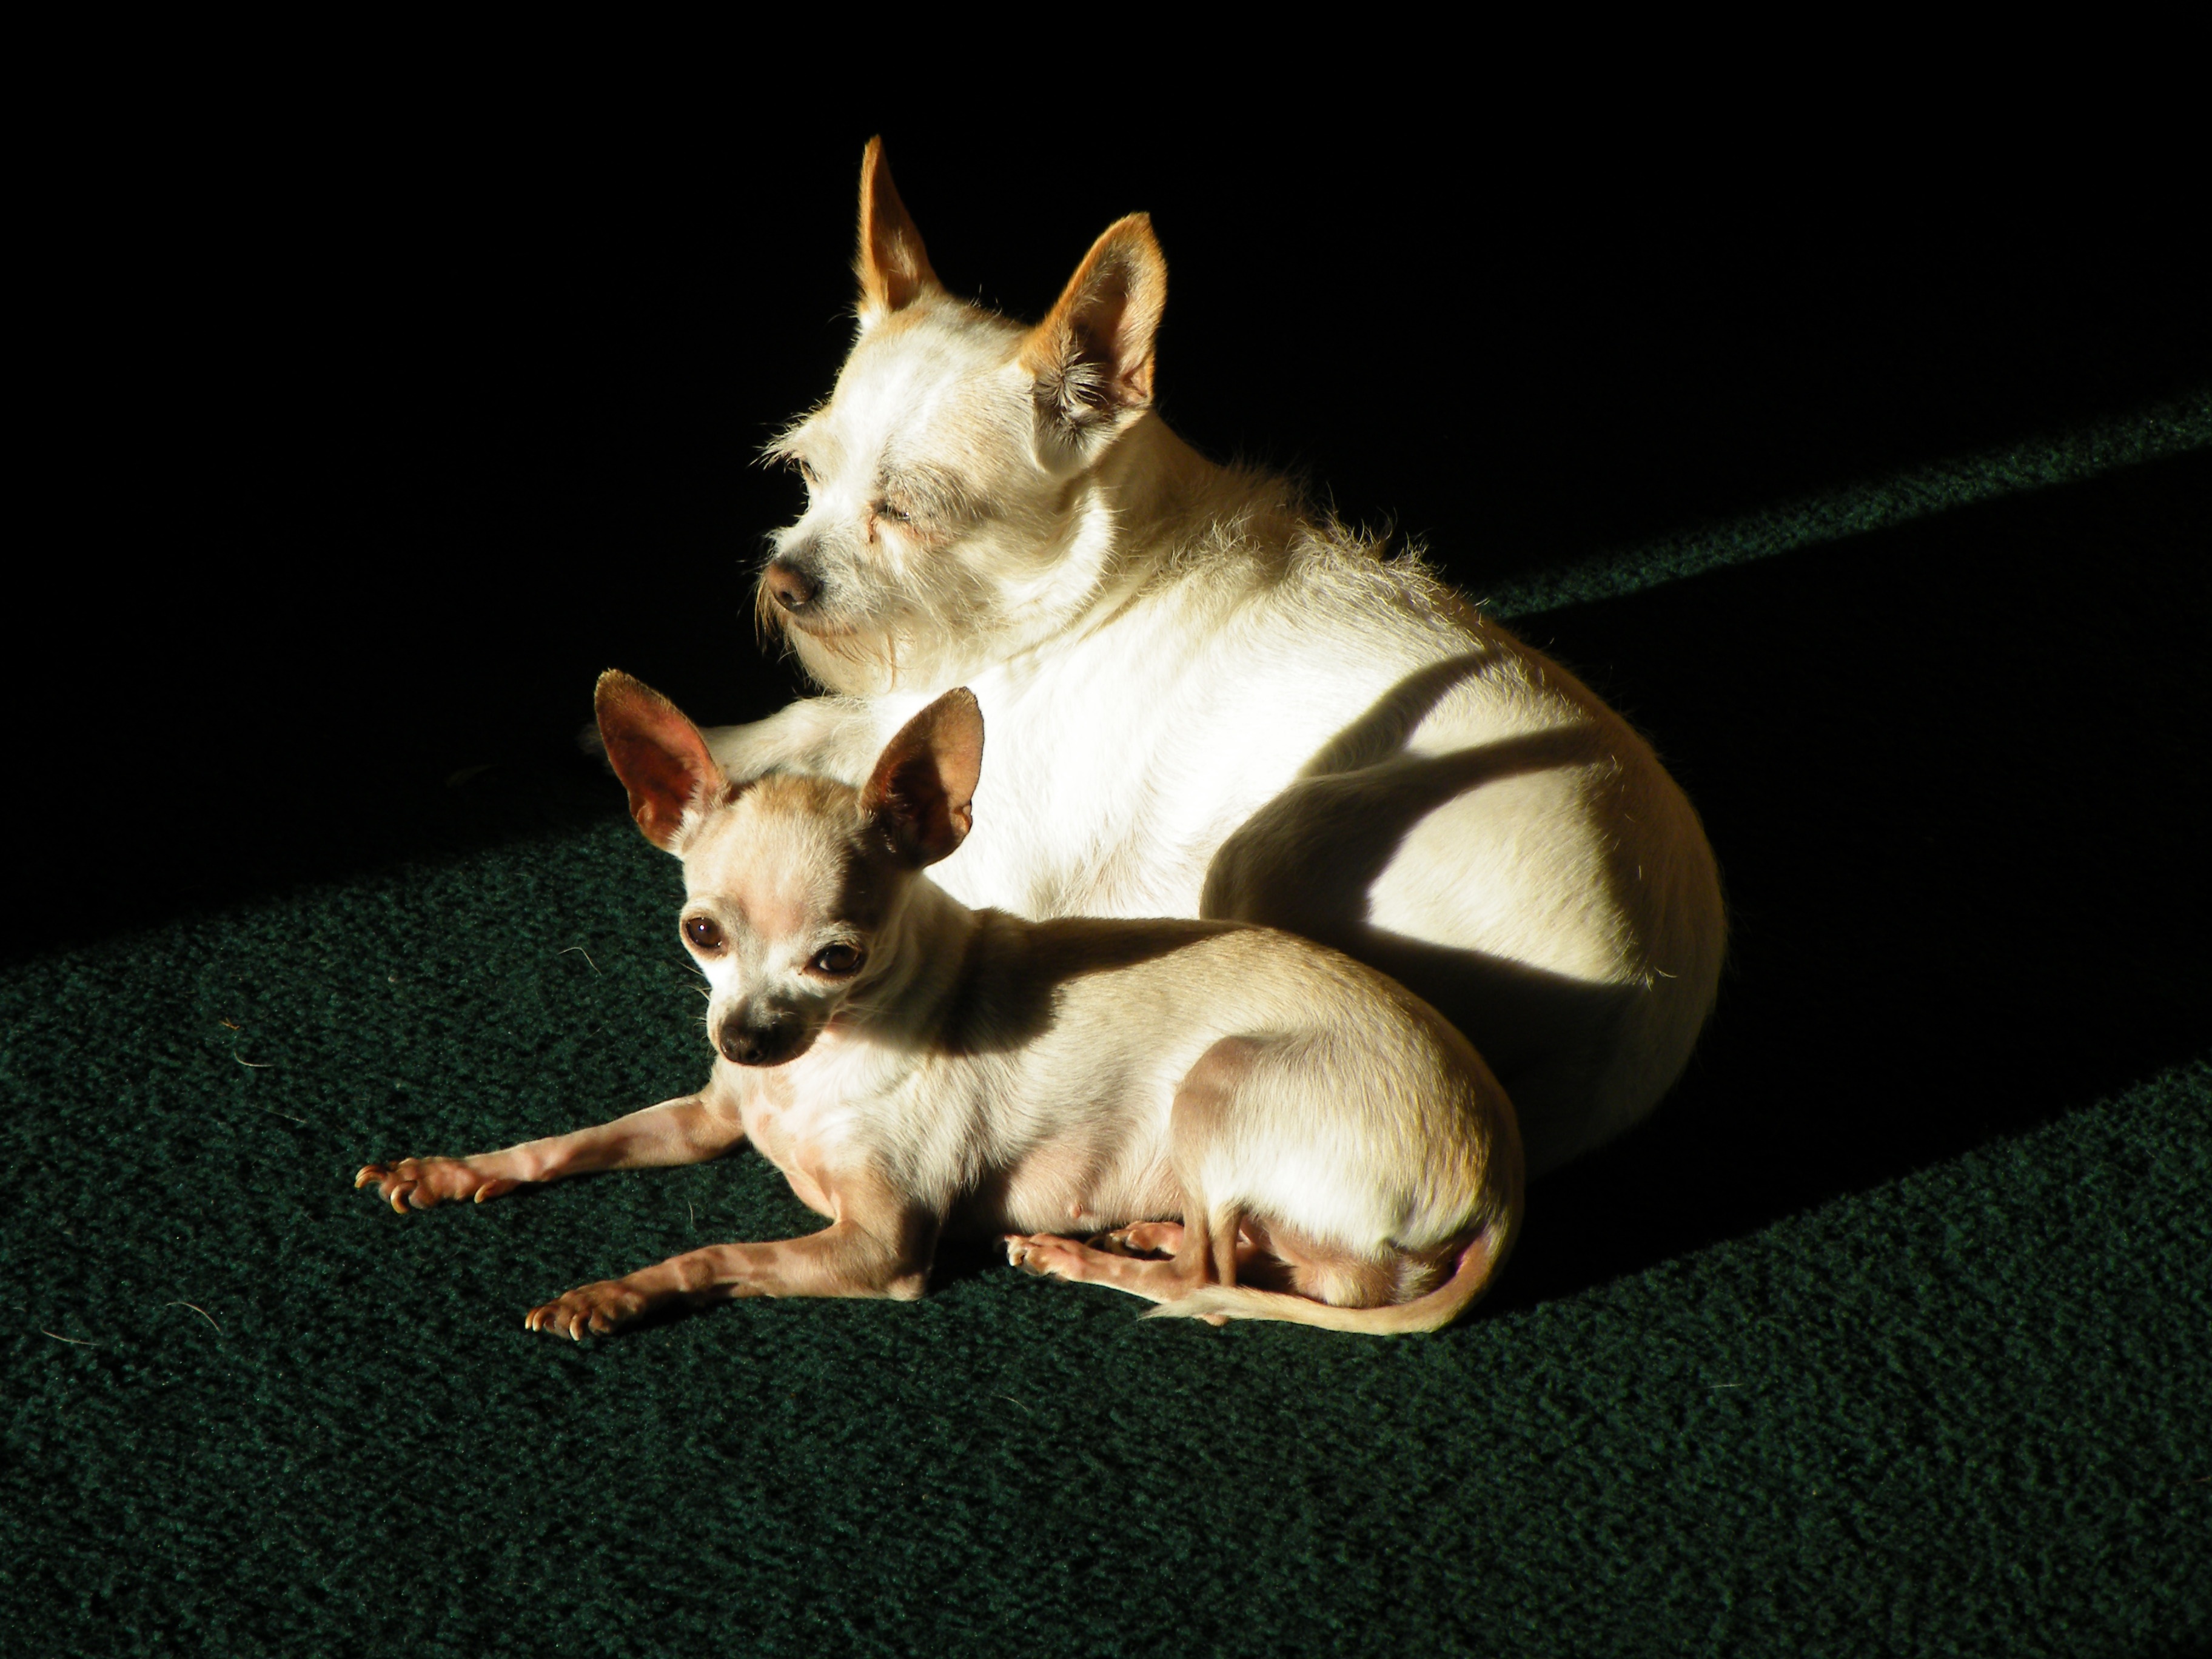
white, dog, animal, canine, sunbathing, fur, young, cat, mammal, together, pets, sunny, whiskers, dogs, vertebrate, chihuahua, domestic, adorable, doggy, dog like mammal, small to medium sized cats, cat like mammal